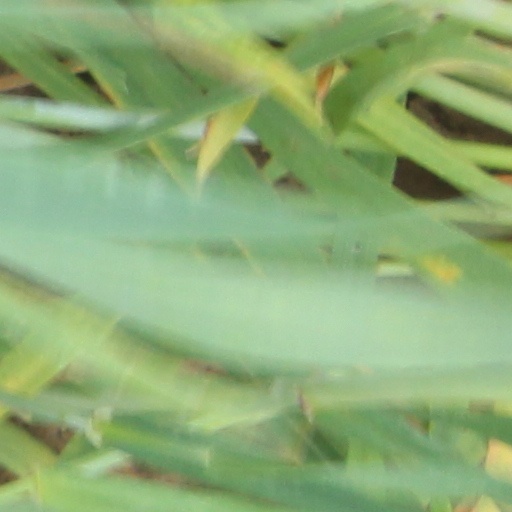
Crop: wheat